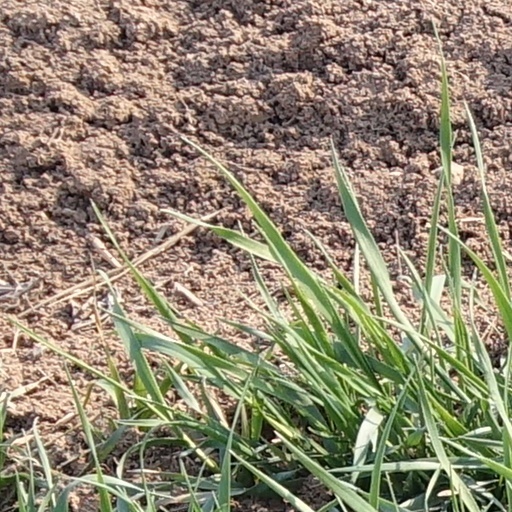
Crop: wheat